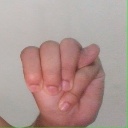
अक्षर: म